New Kung Fu Cult Master 2

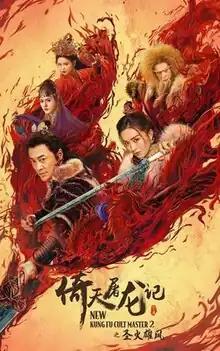
Film poster

New Kung Fu Cult Master 2 is a 2022 "wuxia" film directed by Wong Jing and Keung Kwok-man adapted from Louis Cha's novel "The Heaven Sword and Dragon Saber". A Hong Kong-Chinese co-production, the film stars Raymond Lam, Janice Man, Yun Qianqian, and Sabrina Qiu. It is the sequel to "New Kung Fu Cult Master 1".